Circumcision

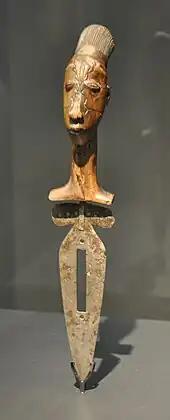
Circumcision knife from the Congo; wood, iron; late 19th/early 20th century

For adult medical circumcision, superficial wound healing takes up to a week, and complete healing 4 to 6 months. For infants, healing is usually complete within one week.